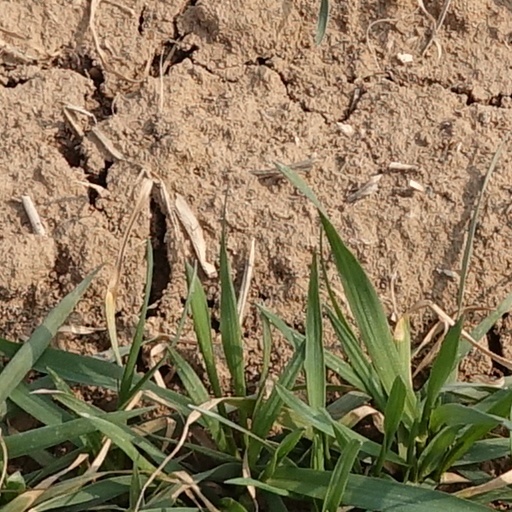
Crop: wheat